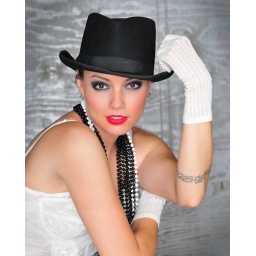
AB800 bounced off wall behind camera,reflector below model,,,this girl can pose